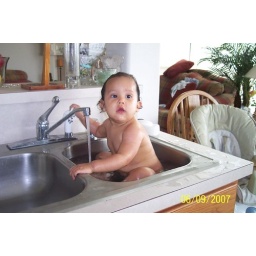
in kitchen sink